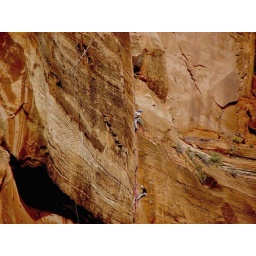
Climbers make their way up the canyon wall at The Bend in the north canyon section.